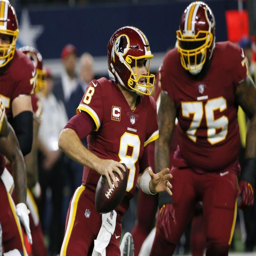
american football player looks to pass during a game against sports team .